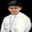
Label: boy